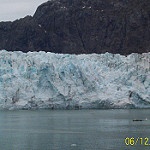
Label: glacier